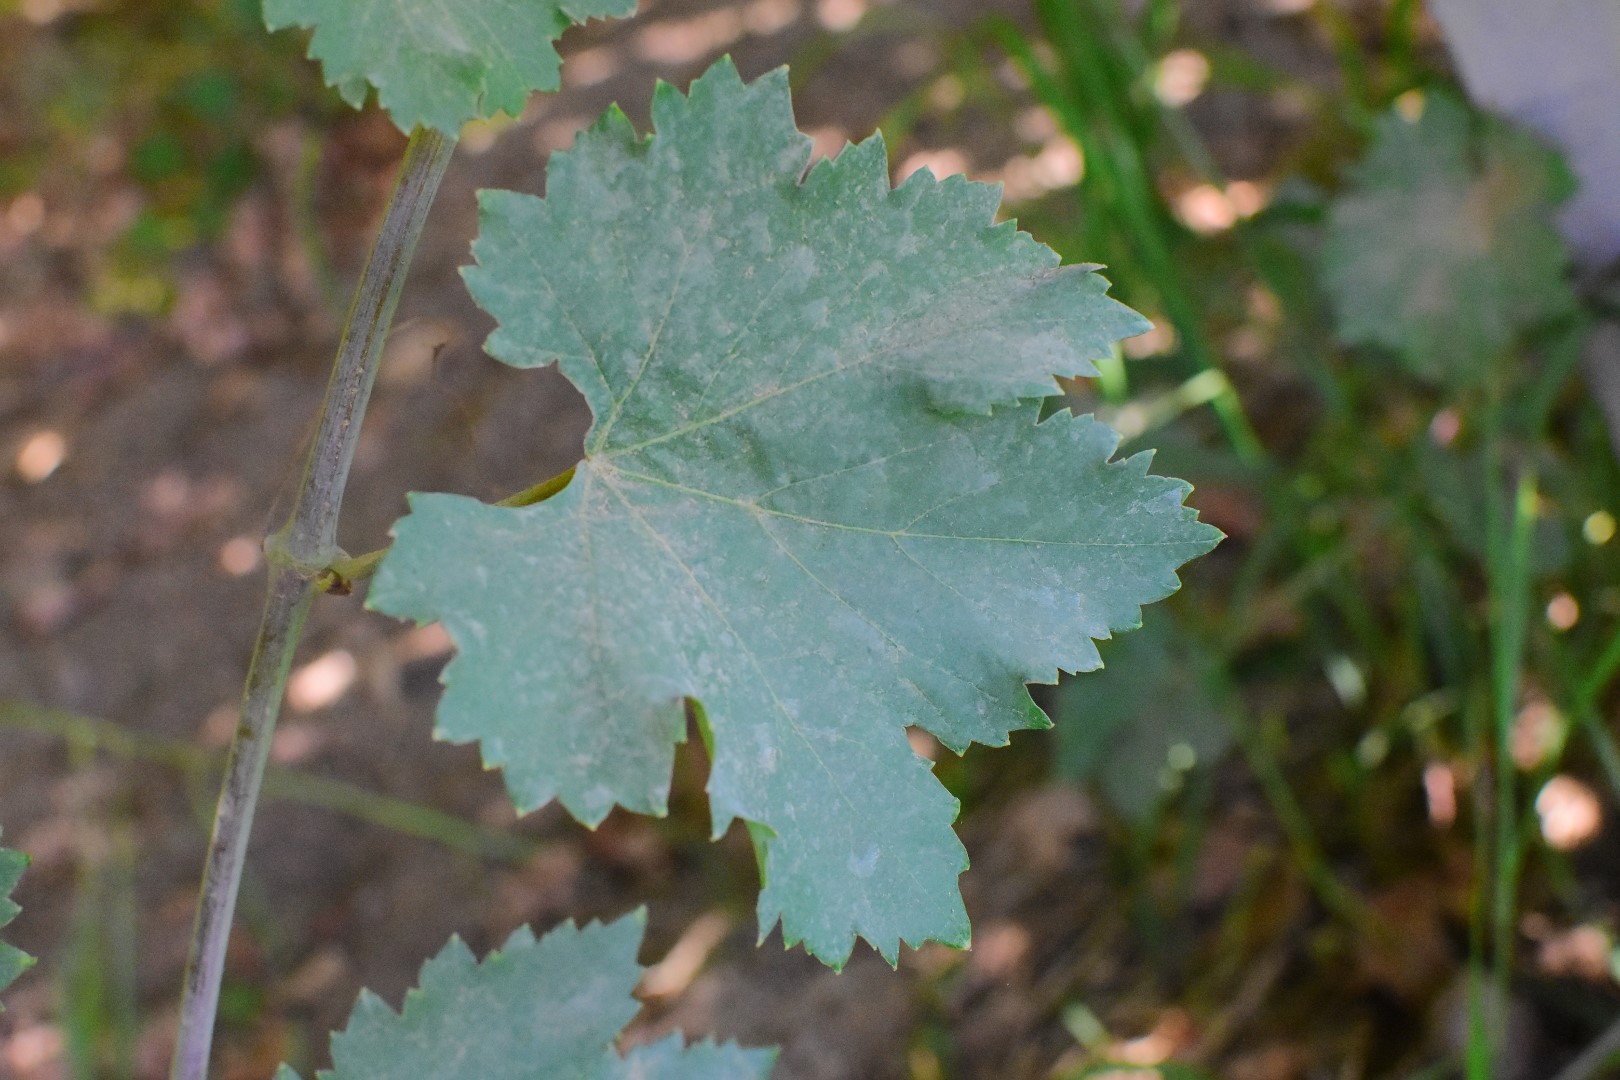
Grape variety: Deas Al-Annz